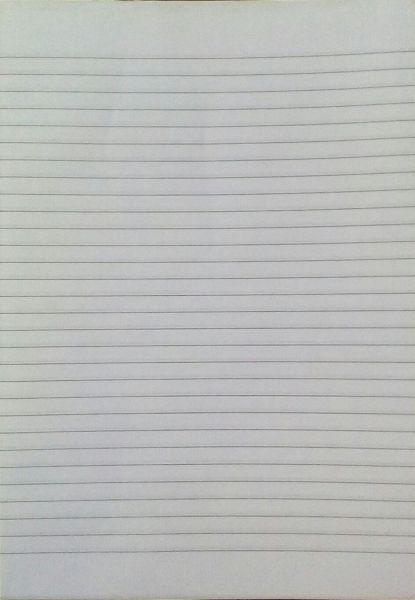
Label: paper